Answer in natural language. Considering the relative positions, is Doorway (marked C) above or below stainless steel kitchen sink (marked A)? Choose between the following options: above or below
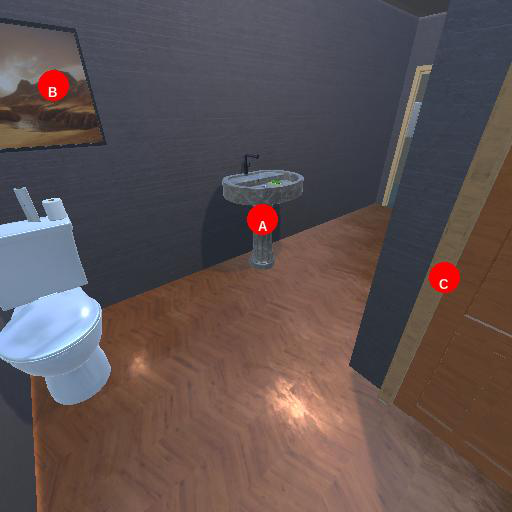
<answer>below</answer>